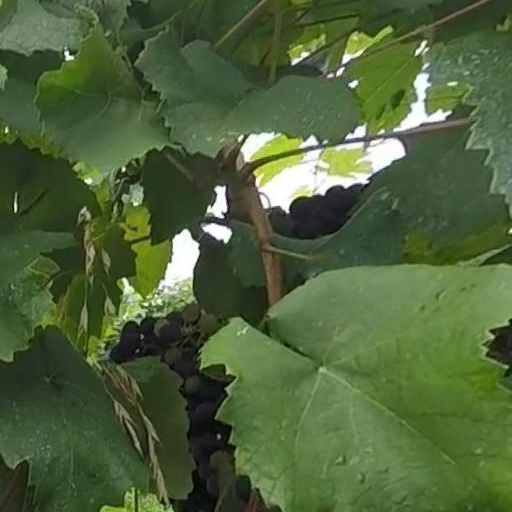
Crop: grape